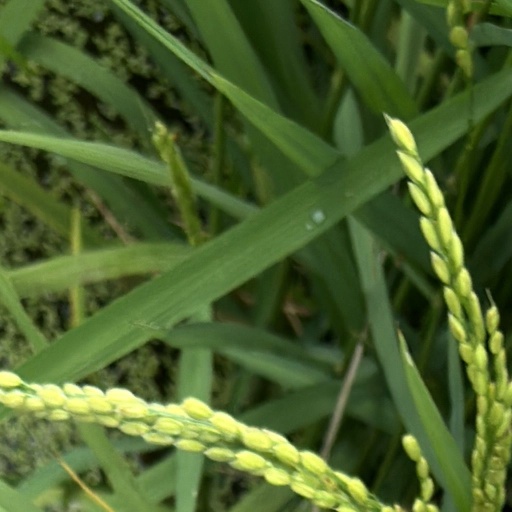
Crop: rice